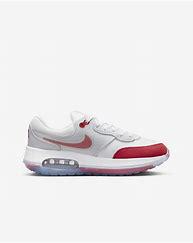
Brand: Nike
Model: Air Max Motif